St Martin's Church, Stamford

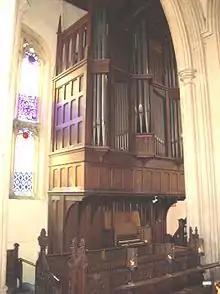
The organ case in St Martin's

A church was first erected here between 1133 and 1147 by Martin de Vecti (also known as Martin de Bec), Abbot of Peterborough from 1133 to 1155. He dedicated the church to the saint whose name he held. It is thought that the church may have been damaged in Wars of the Roses by Lancastrian forces in 1461. By 1473 it was reported as being in a ruinous state. Rebuilding was started in 1482, and completed in 1485 in the Perpendicular style.